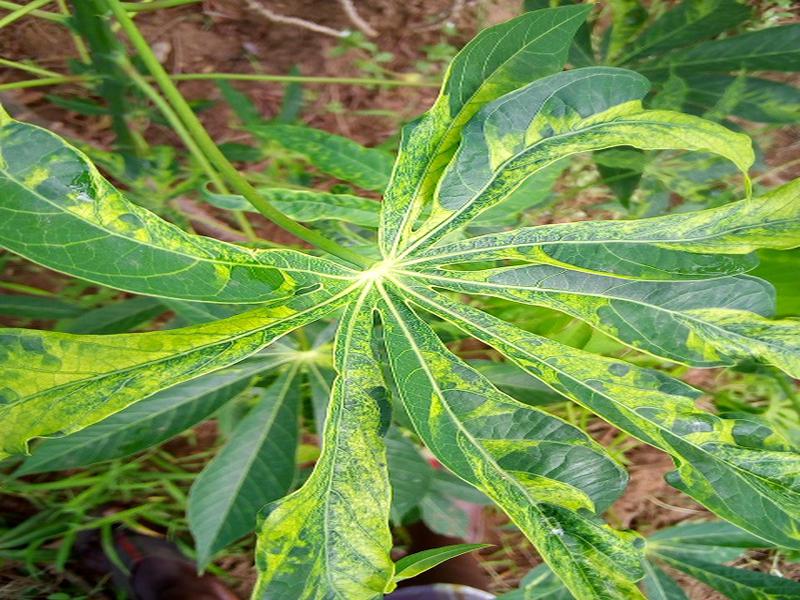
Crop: cassava
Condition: mosaic_disease